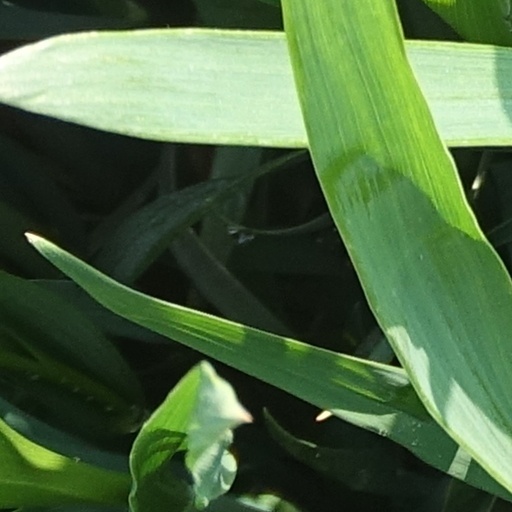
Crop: wheat